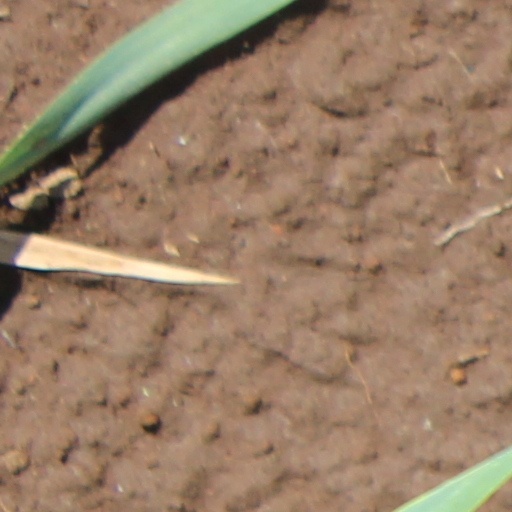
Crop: wheat